COVID-19 pandemic in Asturias

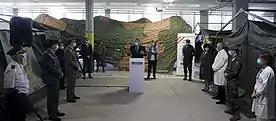
Institutional act of the dismantling of the field hospital installed in Oviedo.

On 1 June another outbreak was detected, this time in a nursing home in Oviedo, infecting four people. That same day, the death of one patient affected by the Gijón outbreak in May was announced.